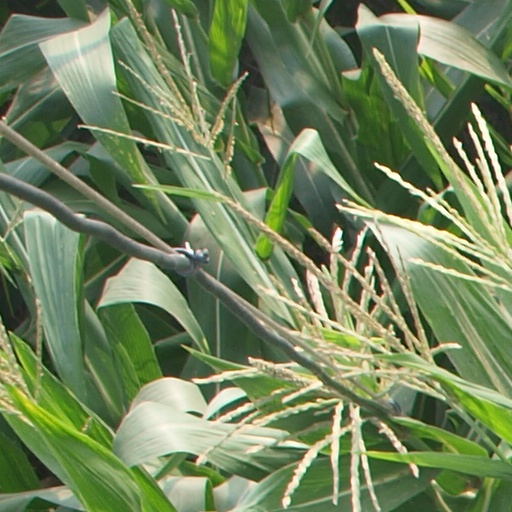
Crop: maize; corn